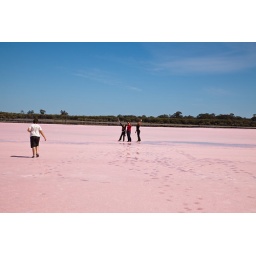
This is a salt lake in Victoria Australia. The salt is translucent and the ground underneath gives it a pink colour.